Four Friends (1981 film)

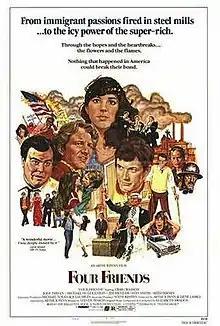
Original poster

Four Friends is a 1981 American comedy-drama film directed by Arthur Penn. The semi-autobiographical screenplay by Steve Tesich follows the path of the title characters from high school to college during the often turbulent 1960s and beyond. The cast features Craig Wasson, Jodi Thelen, Jim Metzler and Glenne Headly.